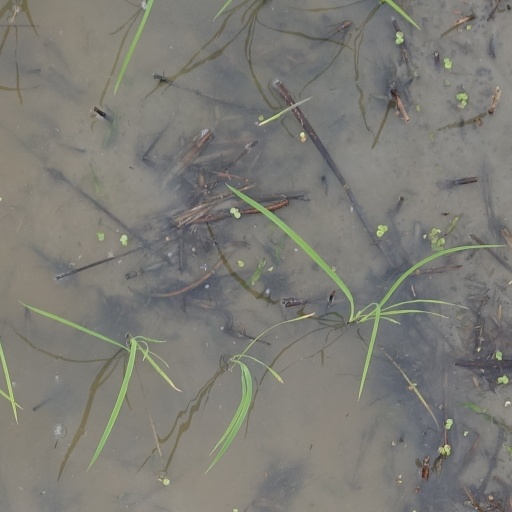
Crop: rice